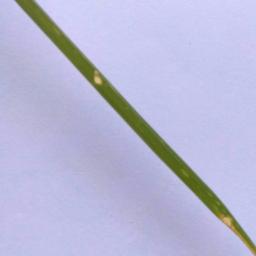
Label: Rice___Leaf_Blast